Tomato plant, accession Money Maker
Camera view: tilt-top (135 deg); turntable rotation: 270 degrees
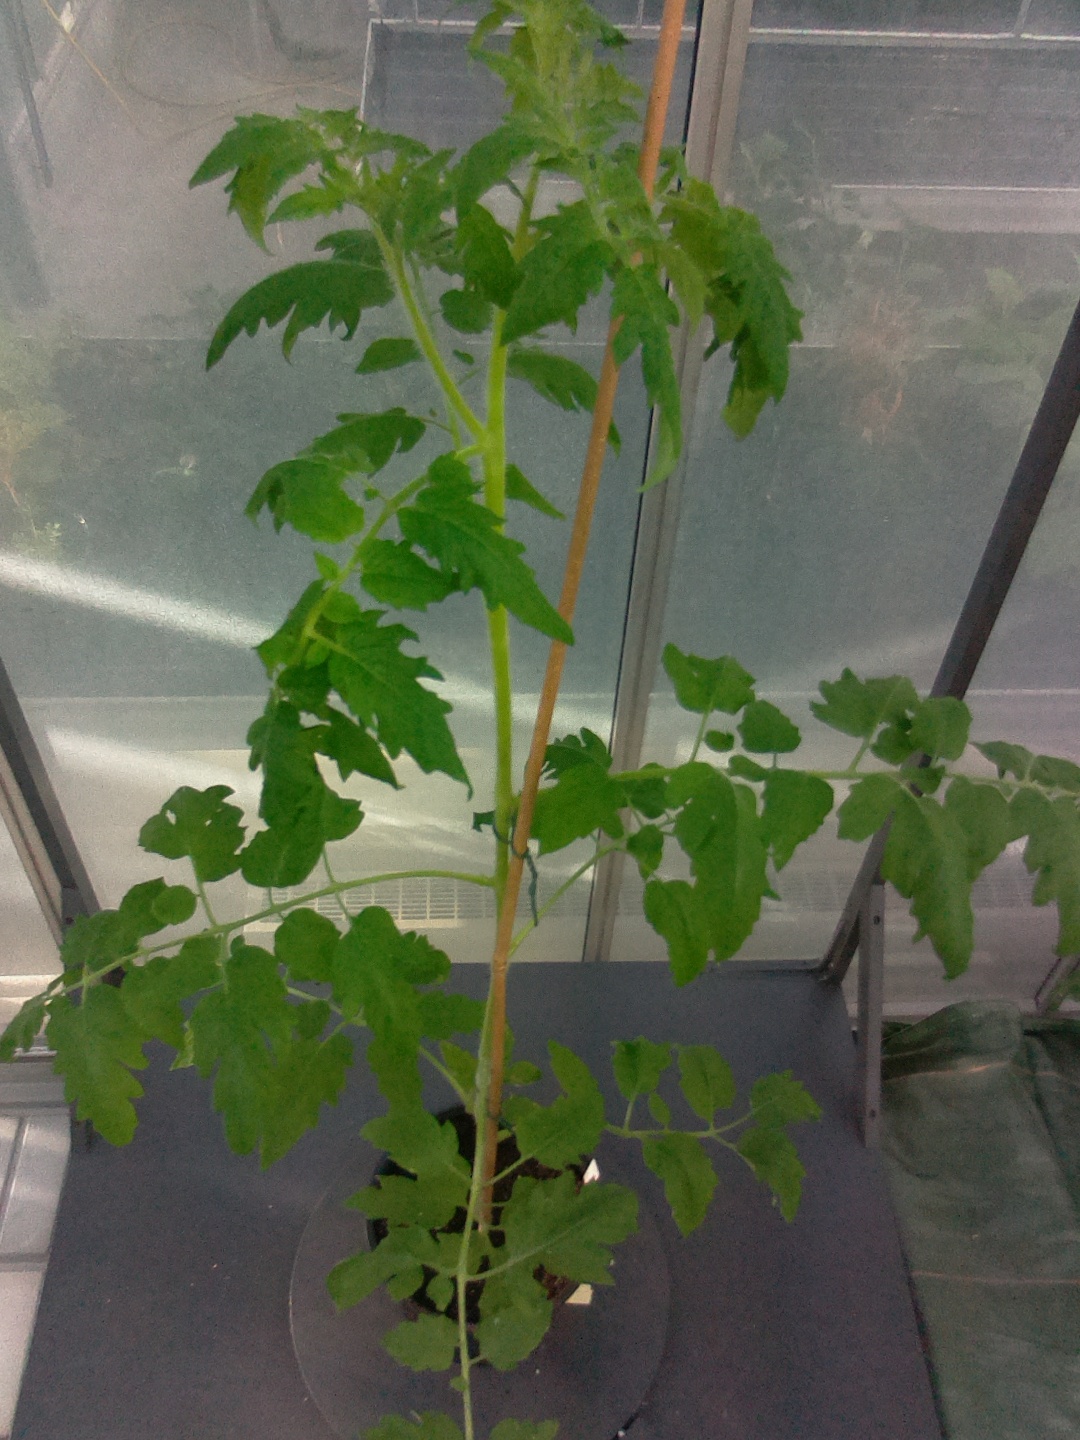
BBCH growth stage 53: 3 inflorescences visible